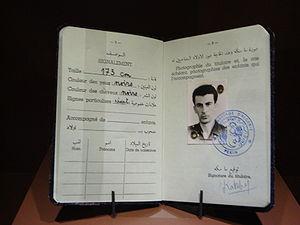
Passeport de Kateb Yacine
Le chaoui est une langue afro-asiatique, de la famille des langues amazighes, parlée en Algérie par les Chaouis habitant les Aurès et régions attenantes, notamment sa cousine proche la région du Ouarsenis.
Le passeport algérien est un document de voyage international délivré aux ressortissants algériens, et qui peut aussi servir de preuve de la nationalité algérienne. Il est délivré exclusivement par l'État algérien et ses représentations à l'étranger. Sa durée de validité est de dix ans depuis mars 2014.
Yacine Kateb, plus connu sous son nom de plume Kateb Yacine, né le 2 août 1929 à Constantine, dans le département de Constantine, en Algérie française, et mort le 28 octobre 1989 à Grenoble, en France, est un écrivain, poète, romancier, dramaturge, metteur en scène, essayiste et journaliste algérien, originaire des Aurès, une région algérienne située au Nord-Est de l'Algérie.